Walter P. Brownlow

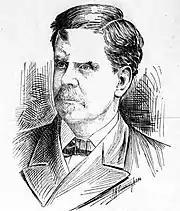
Congressman Brownlow, c. 1897

By 1900, Brownlow effectively controlled the Tennessee Republican Party. At the state party convention in Nashville that year, Brownlow was elected chairman, and his allies on the committee granted him the power to reject any candidate for office. Outraged, Evans and his supporters marched out of the convention, and held a rival convention across town. Both conventions sent delegates to the 1900 Republican National Convention, but Brownlow's were awarded most of the state's seats. Brownlow easily beat back a primary challenge from Judge H. Tyler Campbell that year. John E. McCall, a Brownlow ally, was the party's nominee for governor.